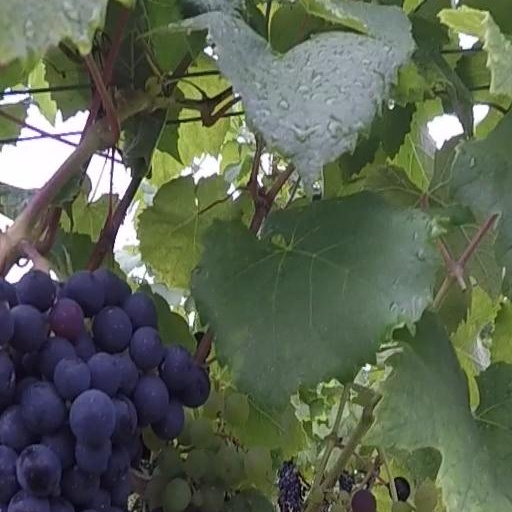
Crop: grape